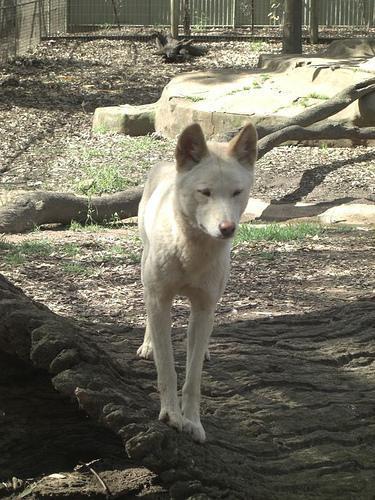
dingo